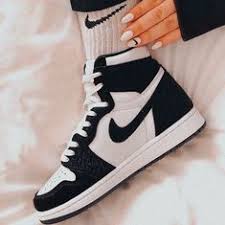
Label: Sneaker